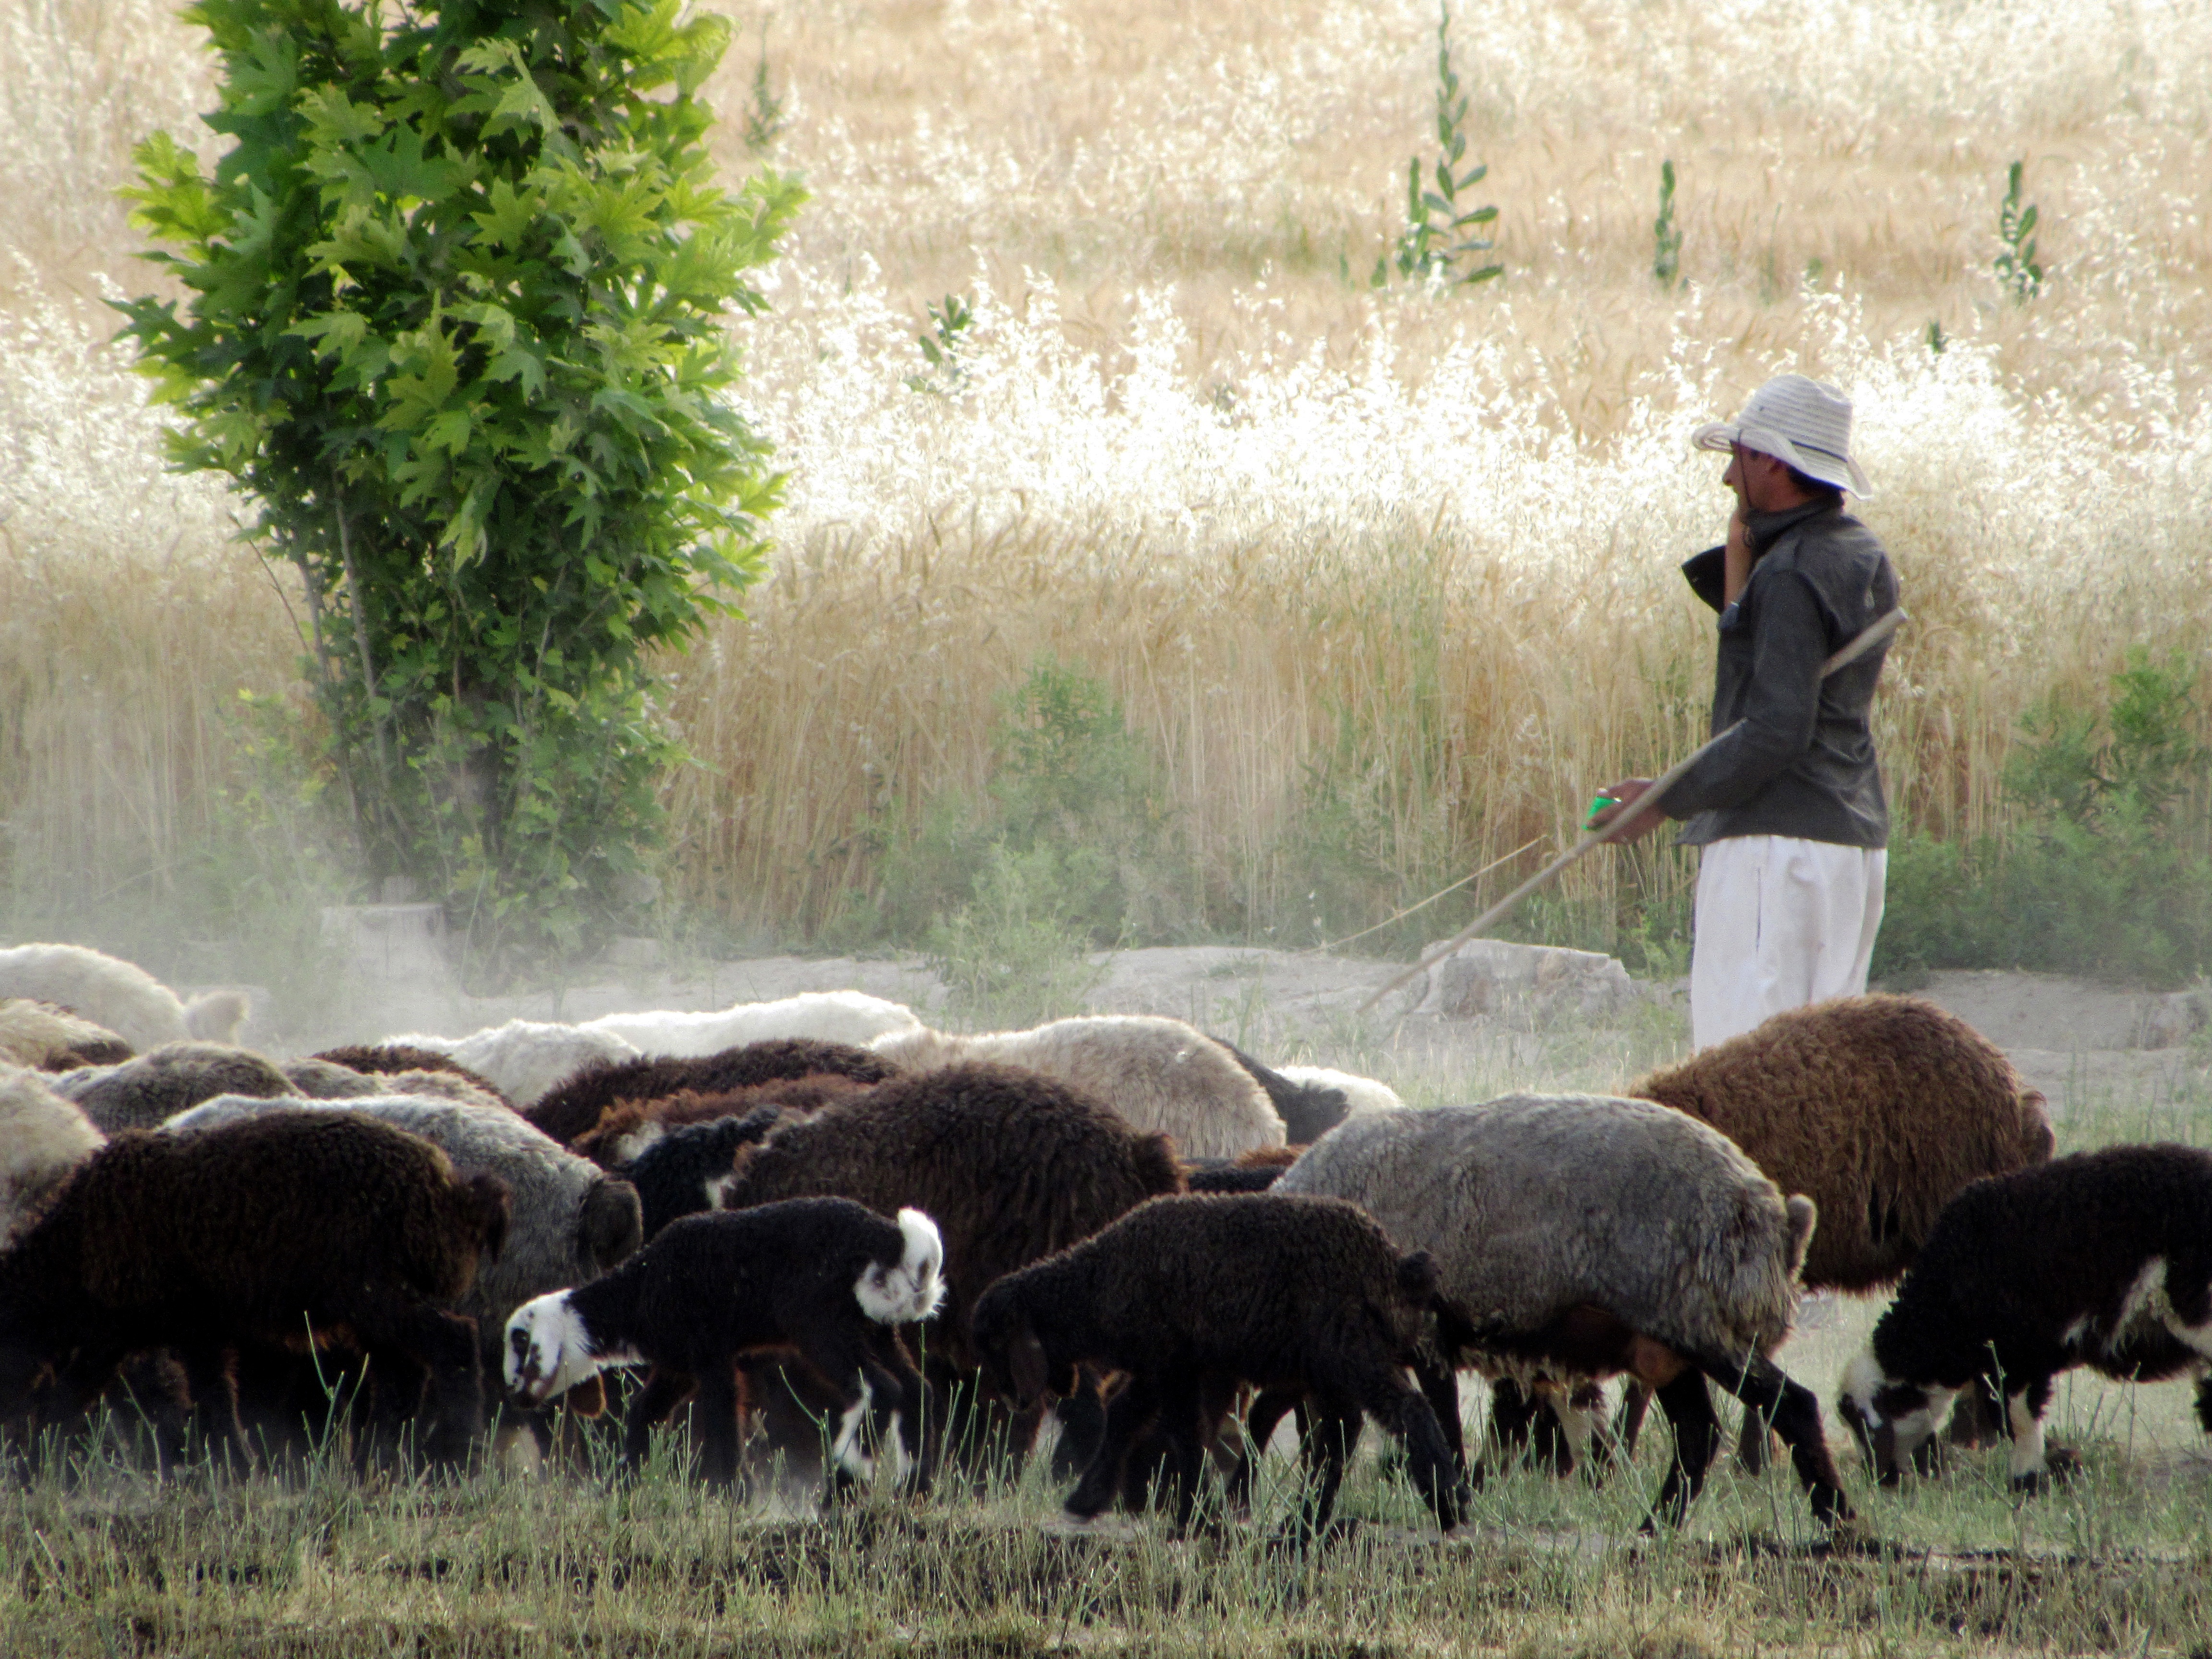
tree, plant, wildlife, green, herd, pasture, grazing, sheep, mammal, human, fauna, sheeps, bison, cattle like mammal